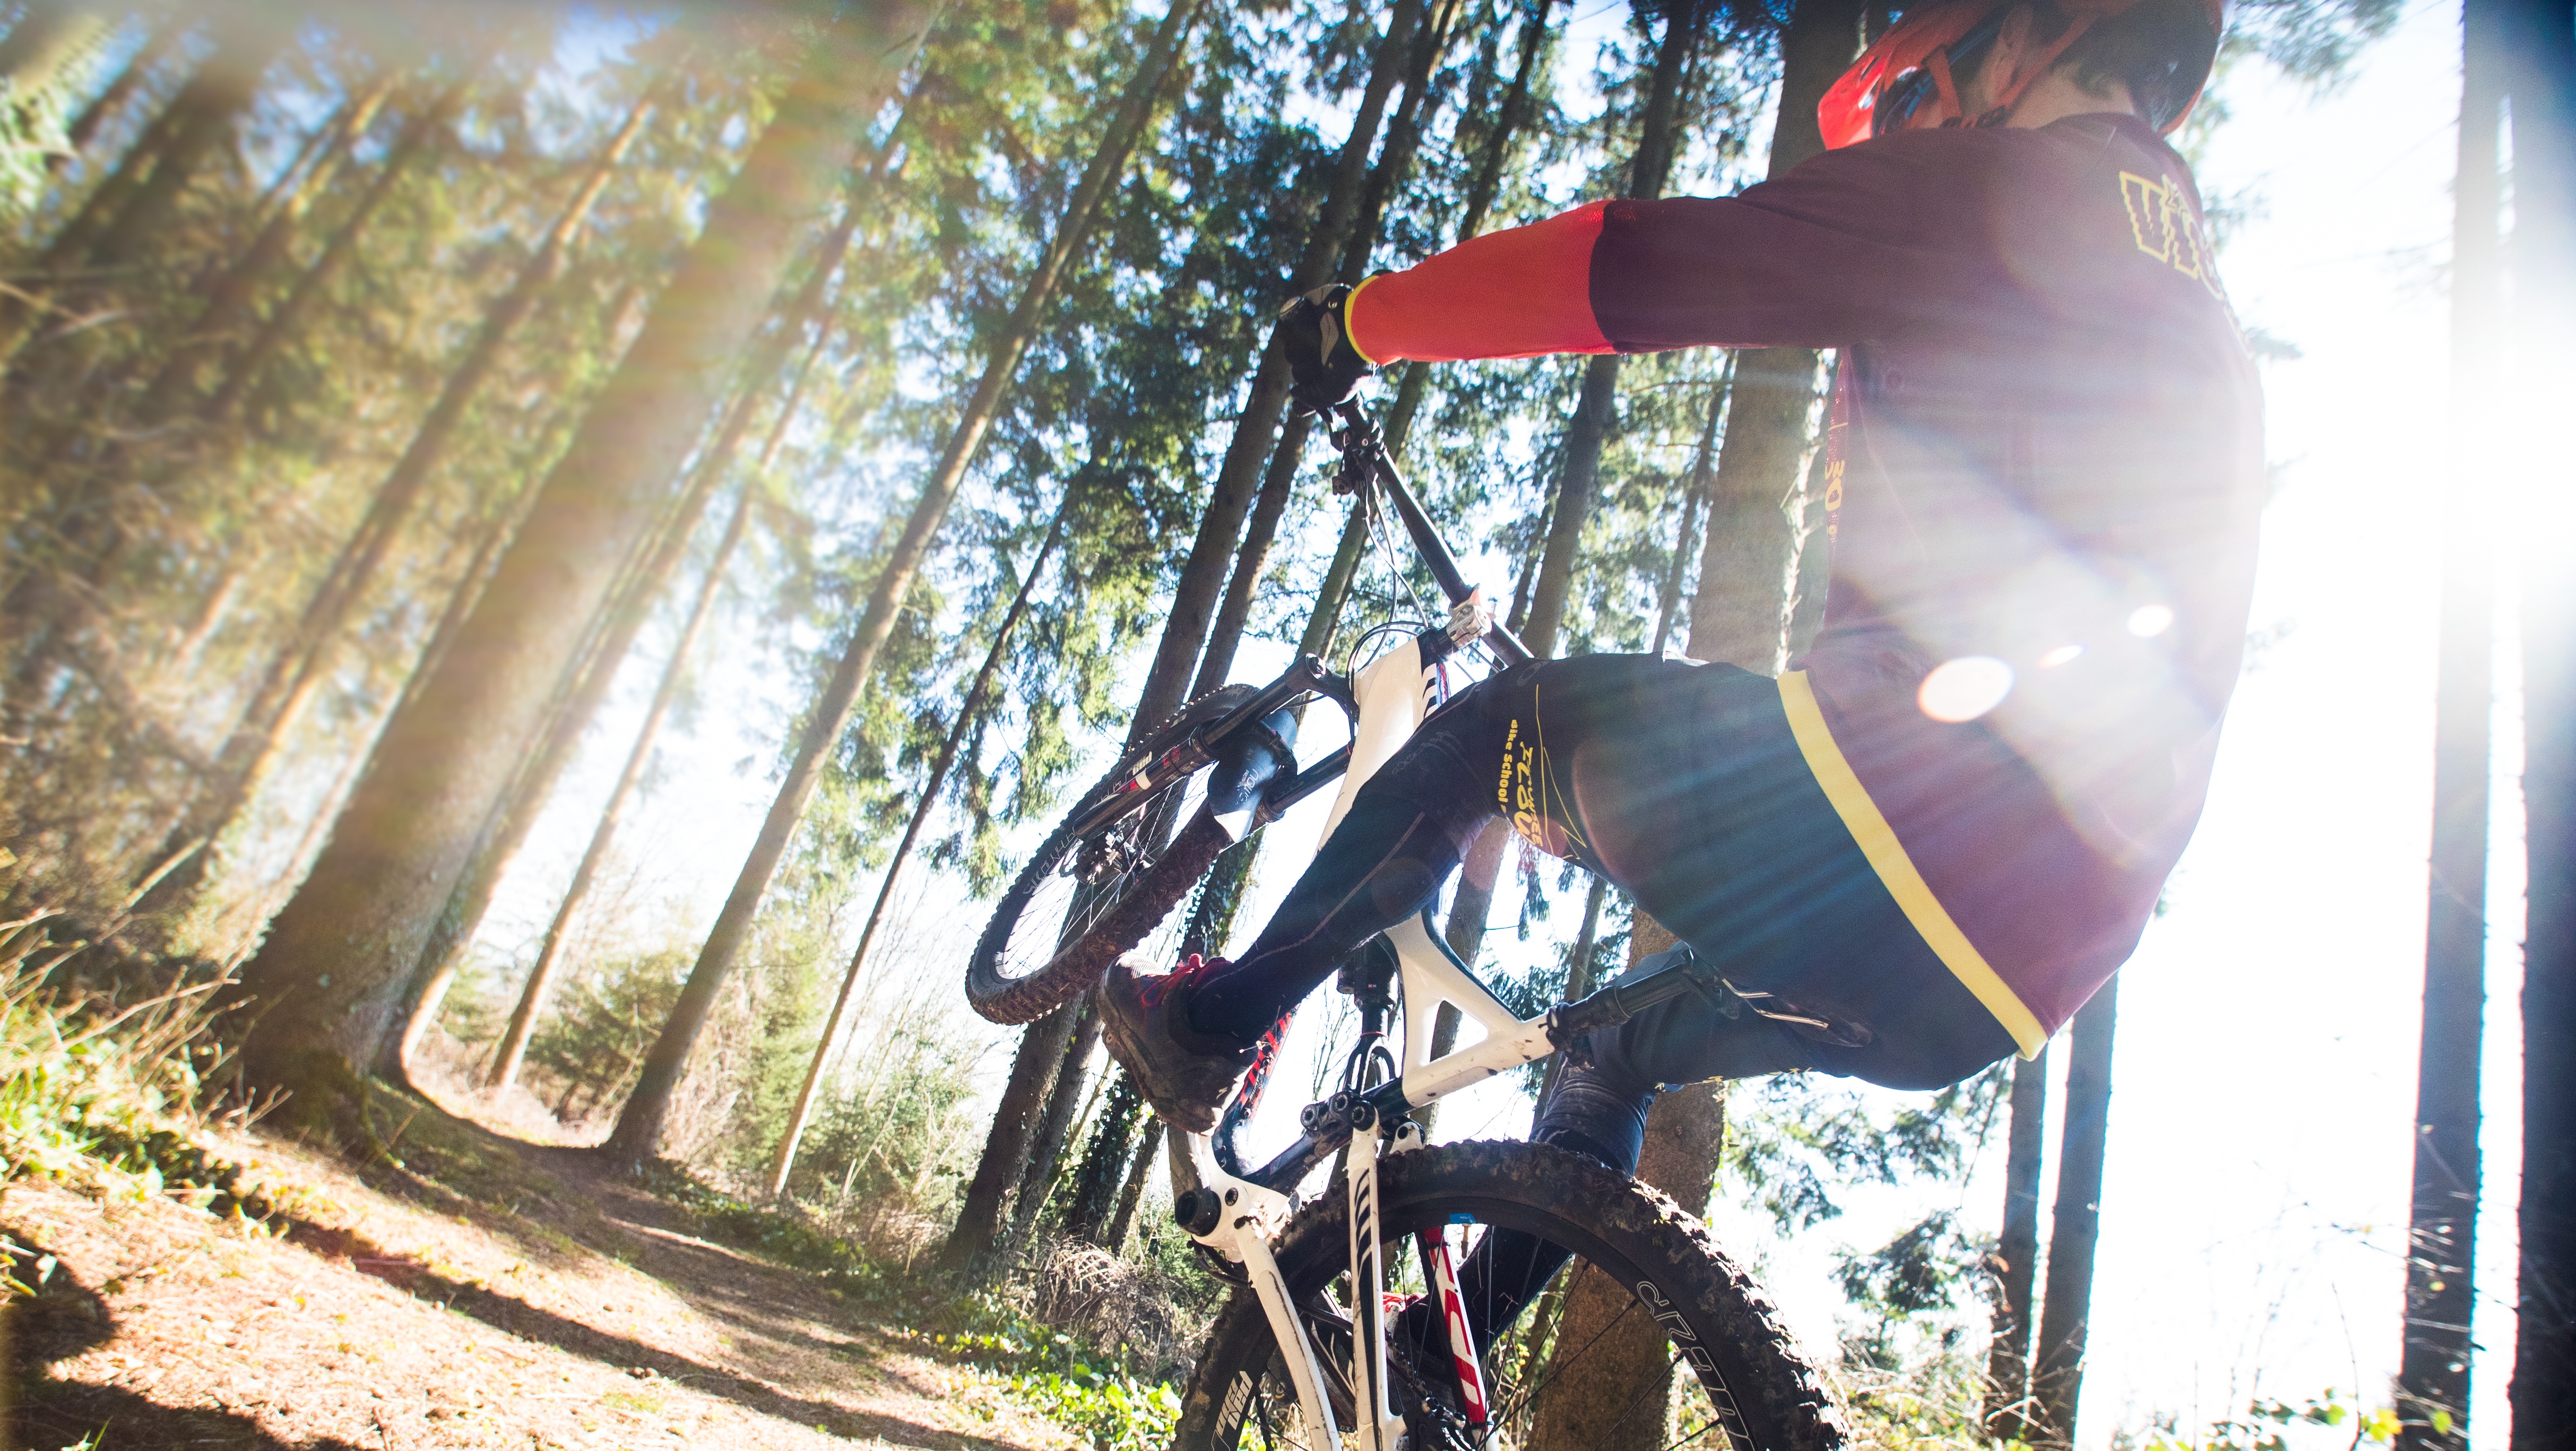
adventure, bicycle, vehicle, extreme sport, mountain bike, cycling, sports, freeride, mountain biking, cycle sport